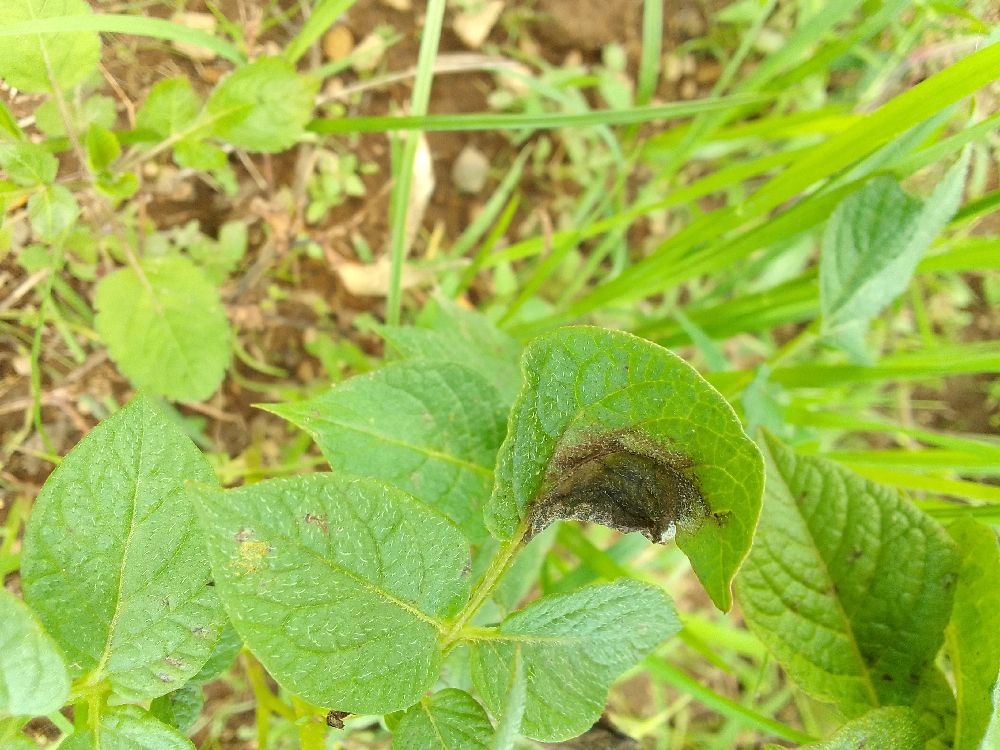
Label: Late blight